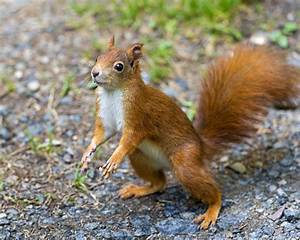
Label: scoiattolo